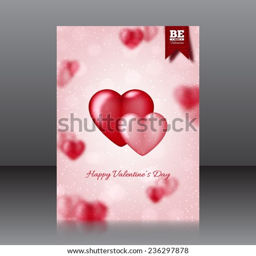
vector design of the flyer for holiday with hearts .